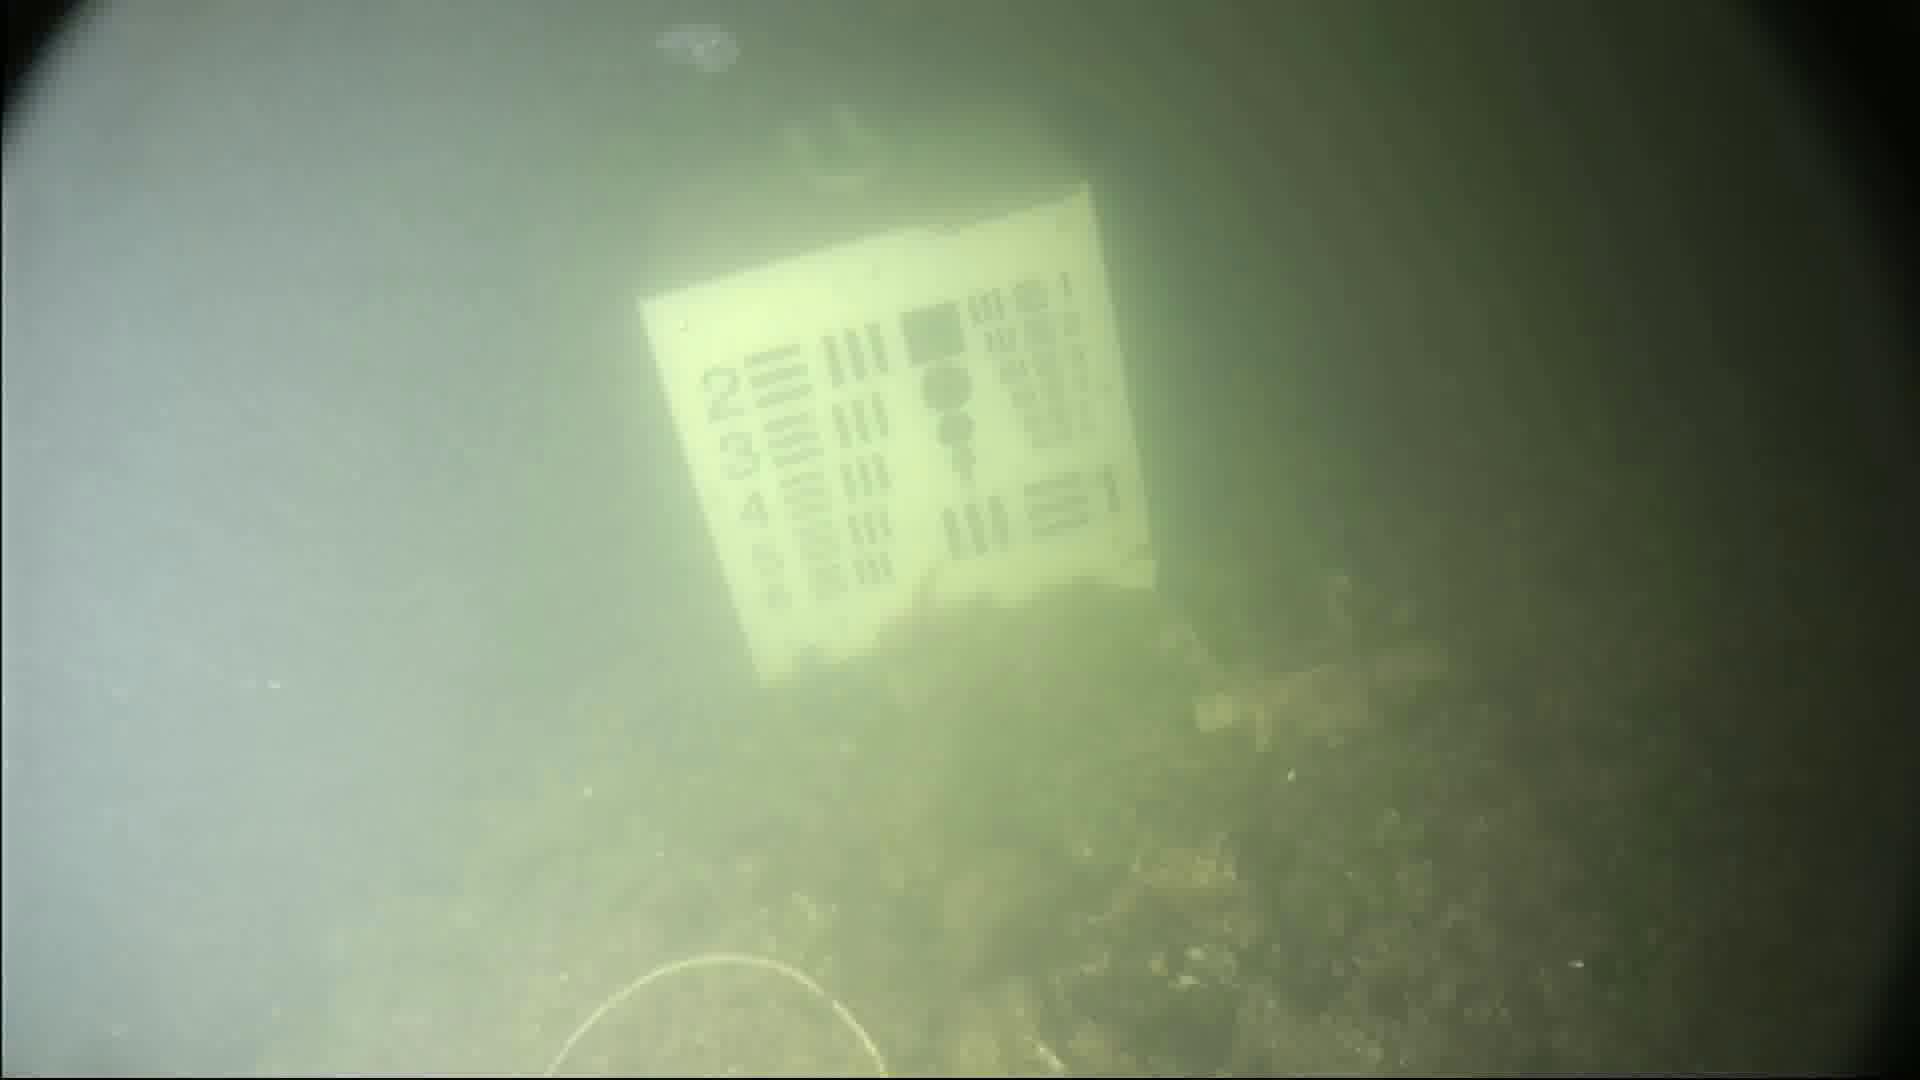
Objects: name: jellyfish